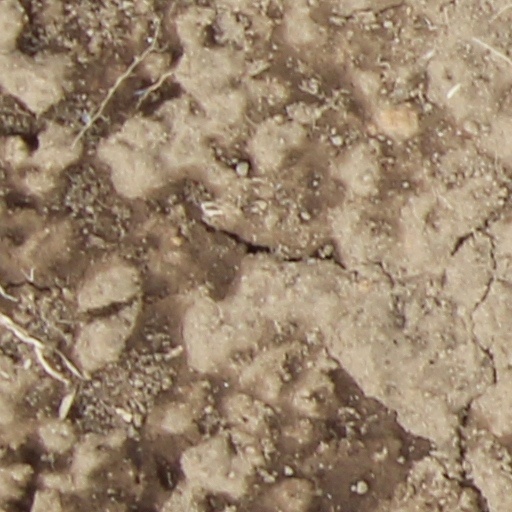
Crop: wheat